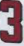
Number: 3